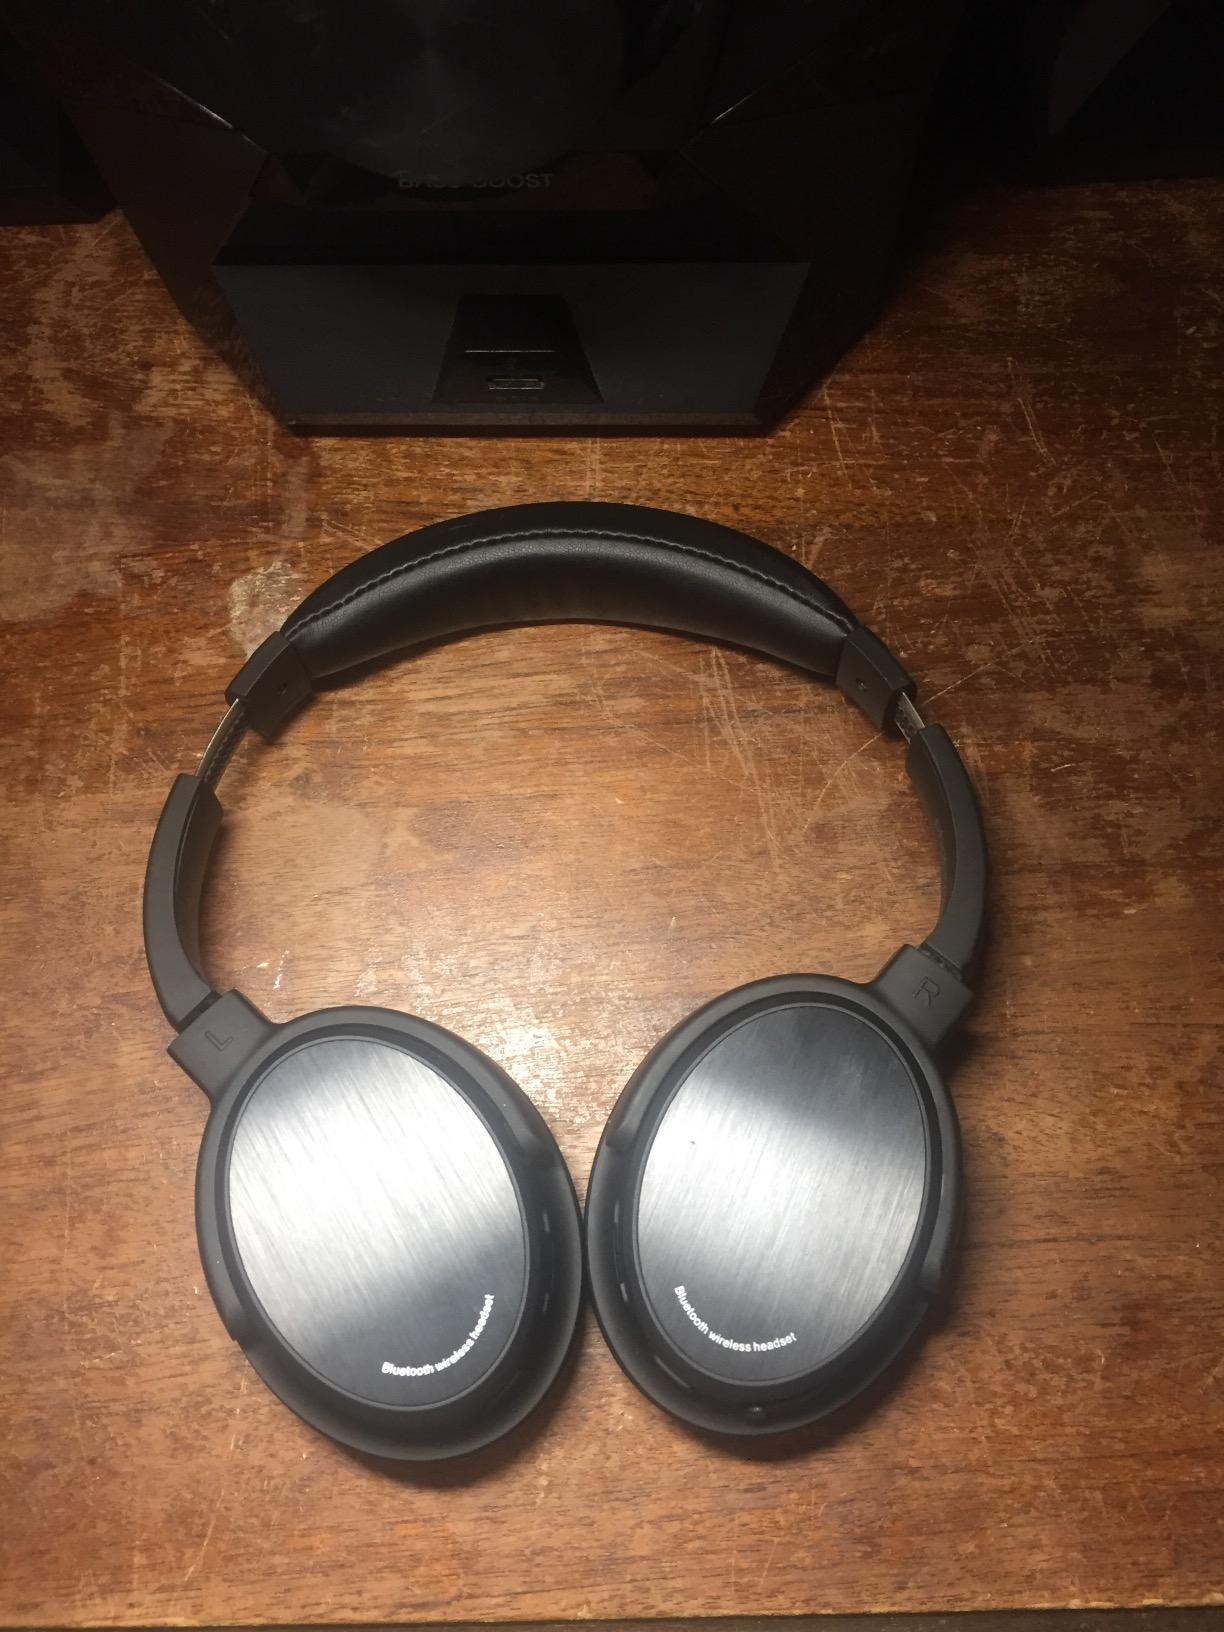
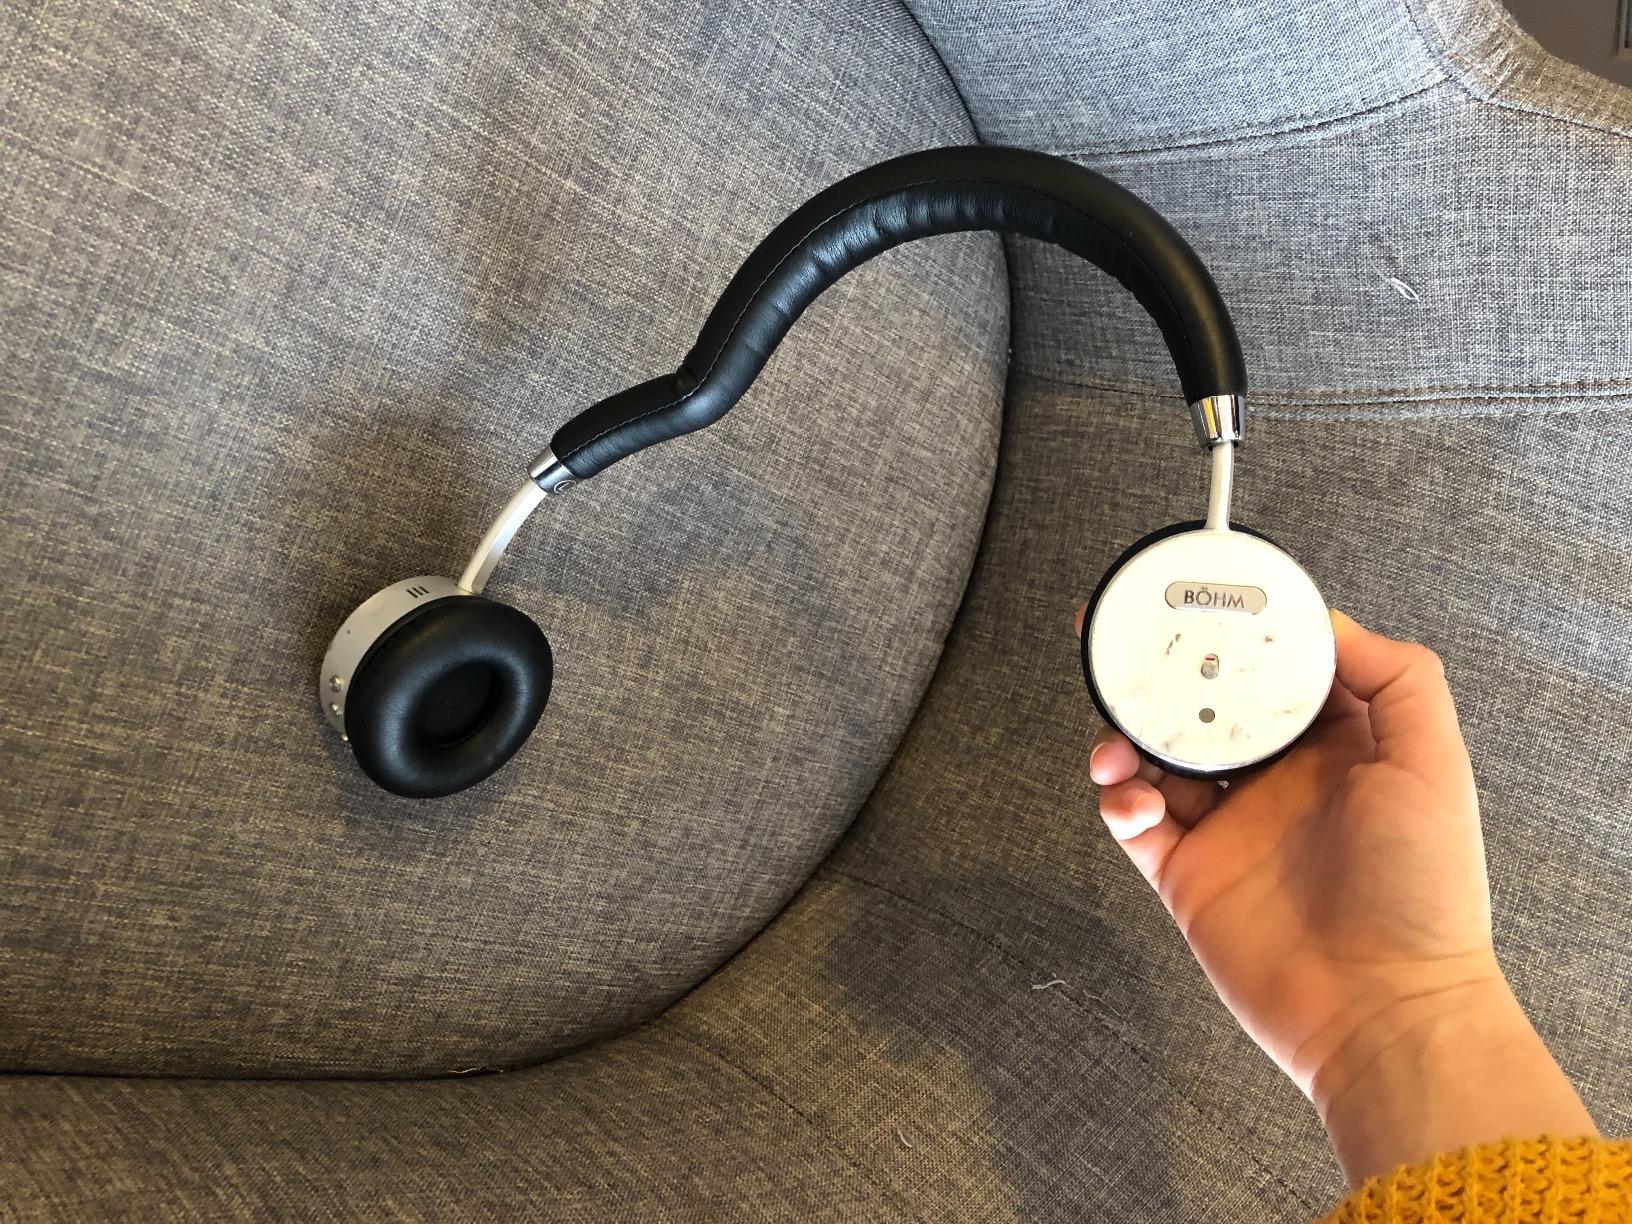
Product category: headphones
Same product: no